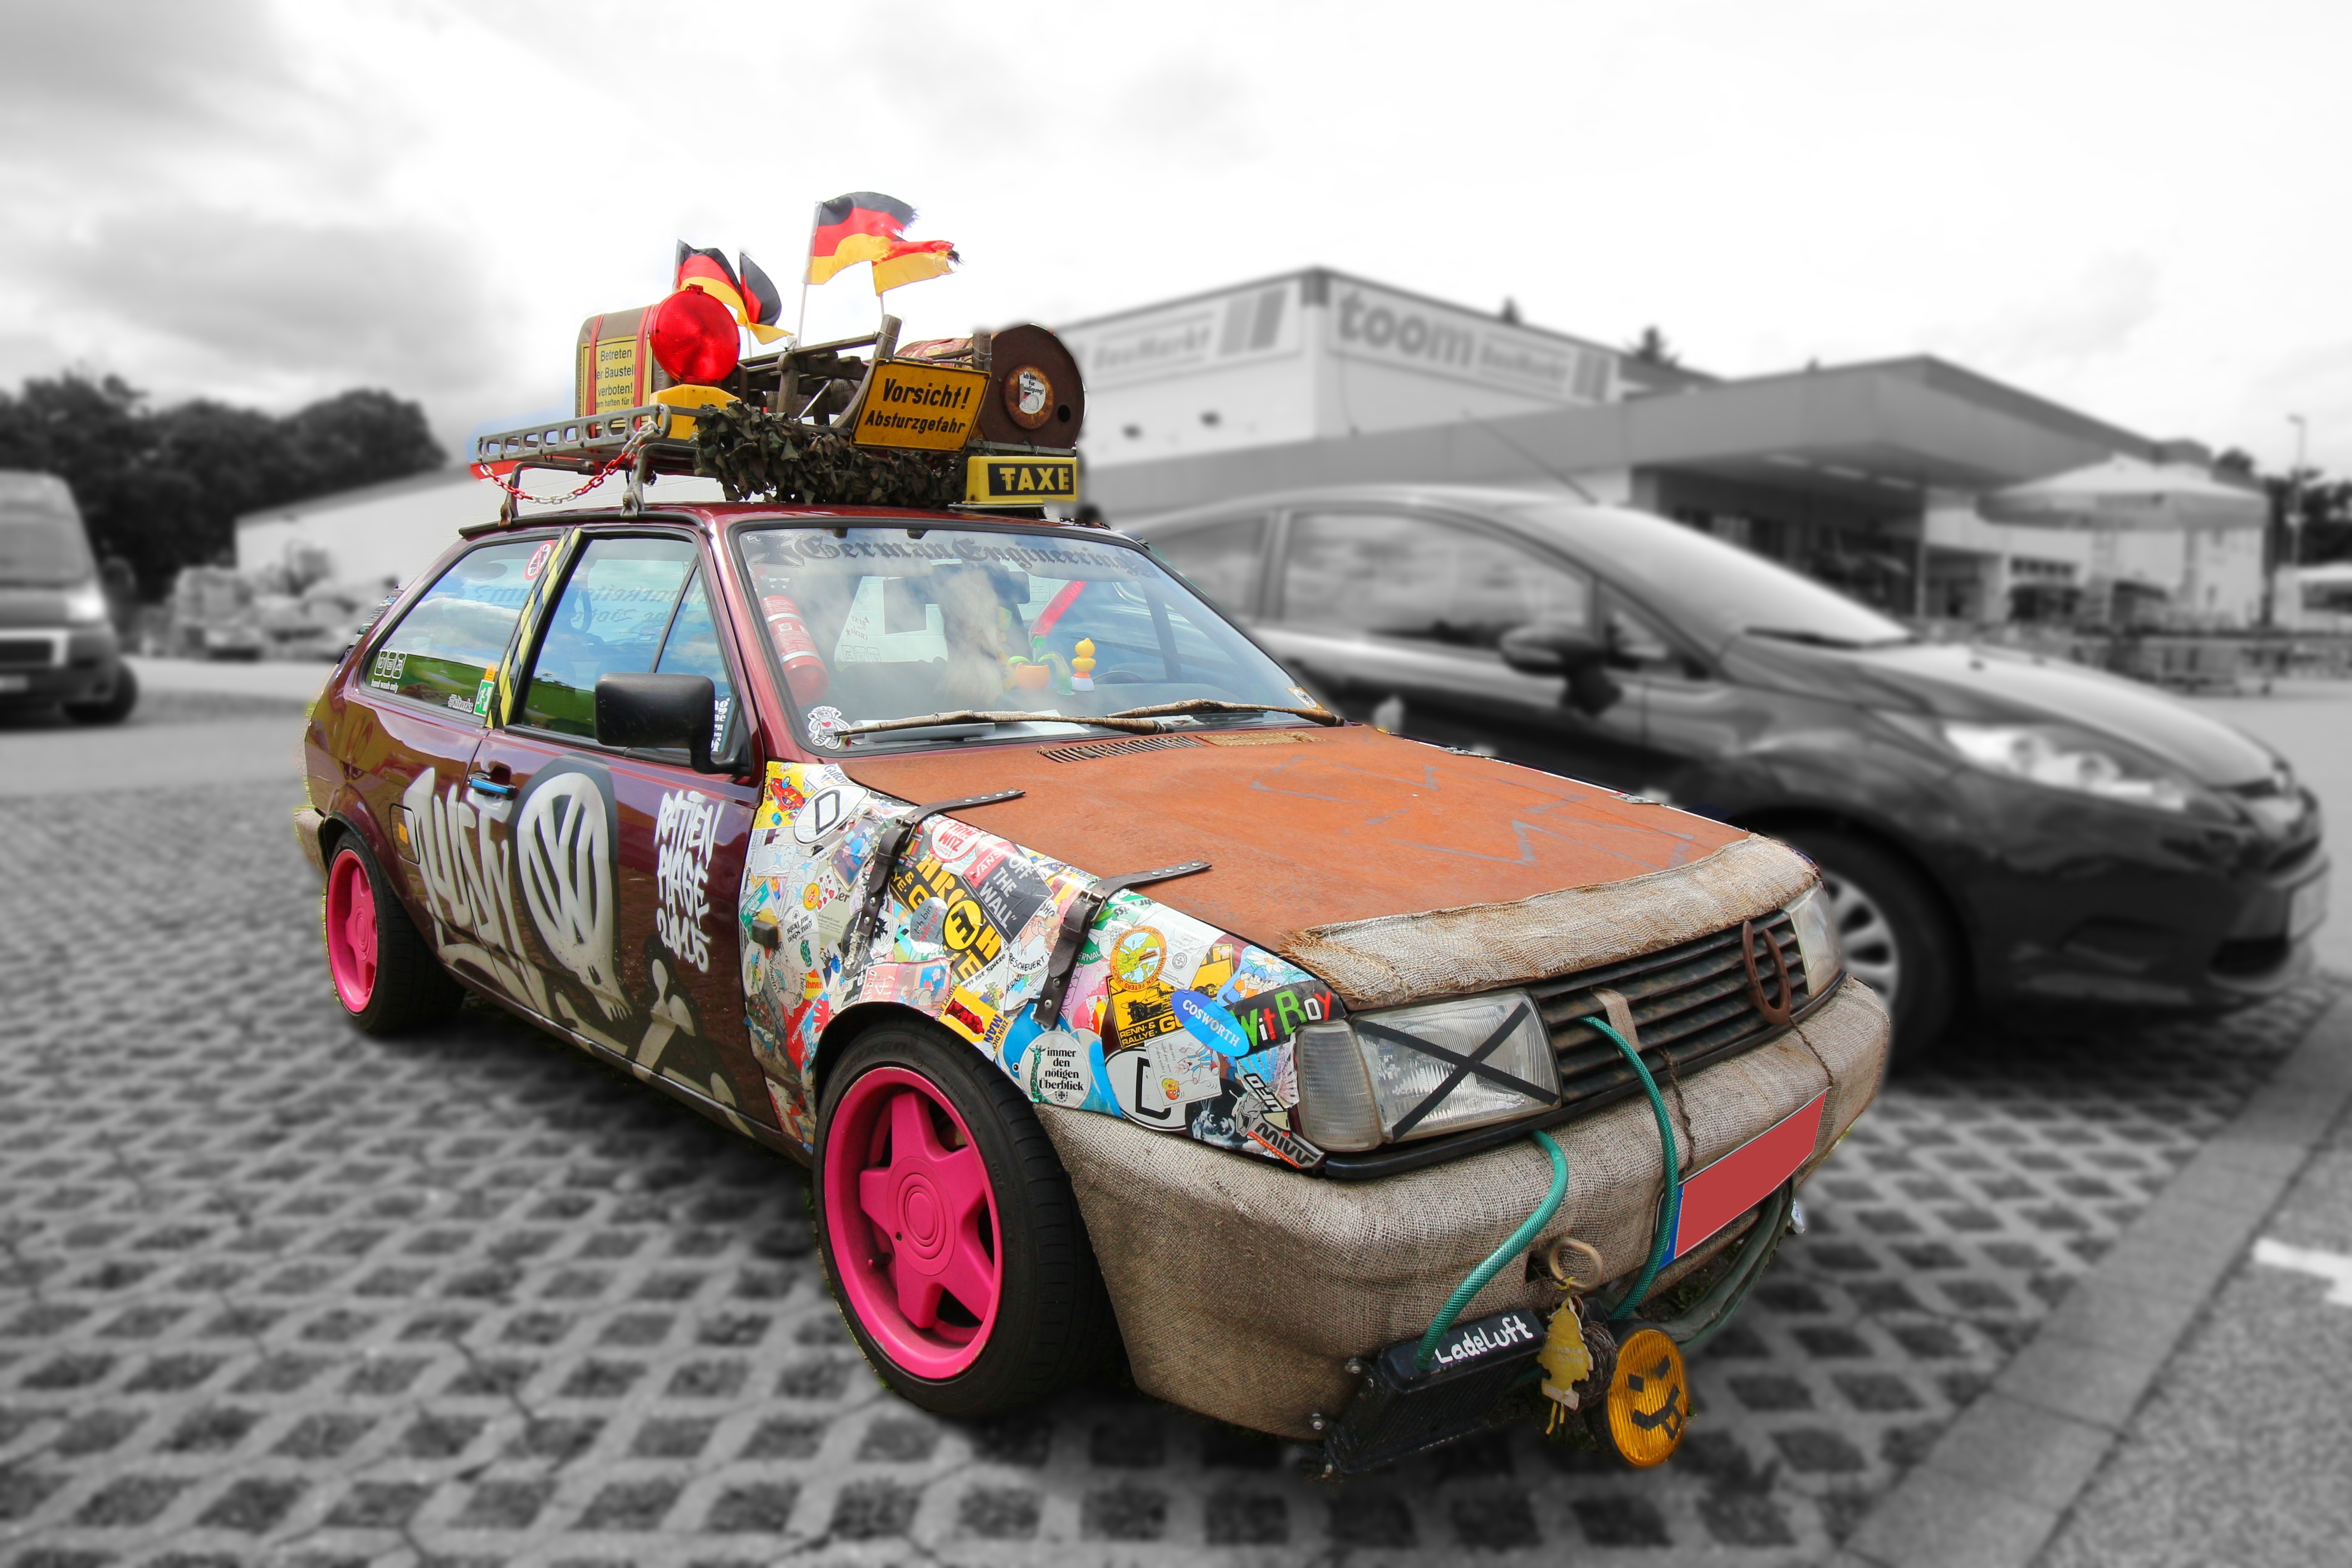
car, vw, volkswagen, old, vehicle, auto, golf, rat, race car, tuning, sports, rusty, racing, motorsport, auto racing, automobile make, rallycross, dirt track racing, rallying, banger racing